Gothic War (376–382)

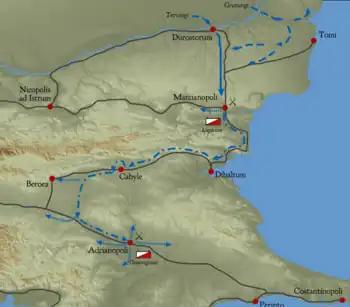
Movements of the Goths in 376

So many people in such a small area caused a food shortage and the Thervings began to starve. Roman logistics could not cope with the vast numbers, and officials under the command of Lupicinus simply sold off much of the food before it reached the hands of the Goths. Desperate, Gothic families sold many of their children into slavery to Romans for dog meat at the price of one child per one dog.